Cuisine of Corsica

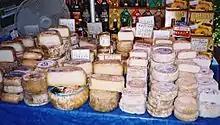
Corsican cheeses on display

Corsican traditional cheeses are exclusively made with sheep or goat milk. In the mid-1980s, in the island raised 150,000 sheep and 20,000 goats. The most important among them is Brocciu, a whey cheese akin to ricotta (but without lactose), produced for the most part with sheep milk, sometimes with goat milk. It can be consumed either fresh or aged, and is an ingredient of innumerable Corsican dishes, from first courses up to cakes. Brocciu is the only Corsican cheese to have received the AOC denomination so far. Other notable cheeses are the (from Niolo, the hearth of Corsica), the (from Balagne, the north-west region), the and (respectively from Bastelica and Sartène, in southern Corsica), and the of the Zicavo valley, also in the south. The ("rotten cheese") is a cheese containing insect larvae similar to the Sardinian . Corsican cheese producers meet each year in early May at the cheese fair in Venaco.